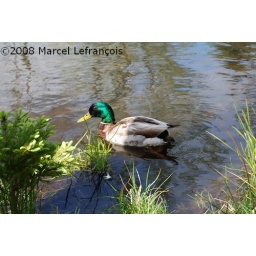
Duck with water droplets on head swimming in Shubie Park